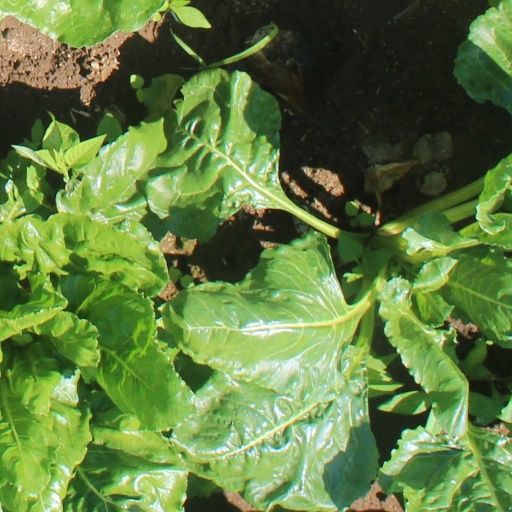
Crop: sugar beet